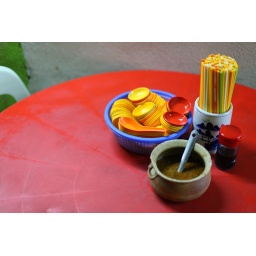
plastic chopsticks, spoons, dishes and spices on a table next to a hawker stall on Tingkat Tong Shin in KL, Malaysia